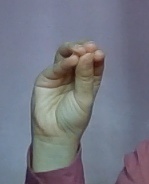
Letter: ha